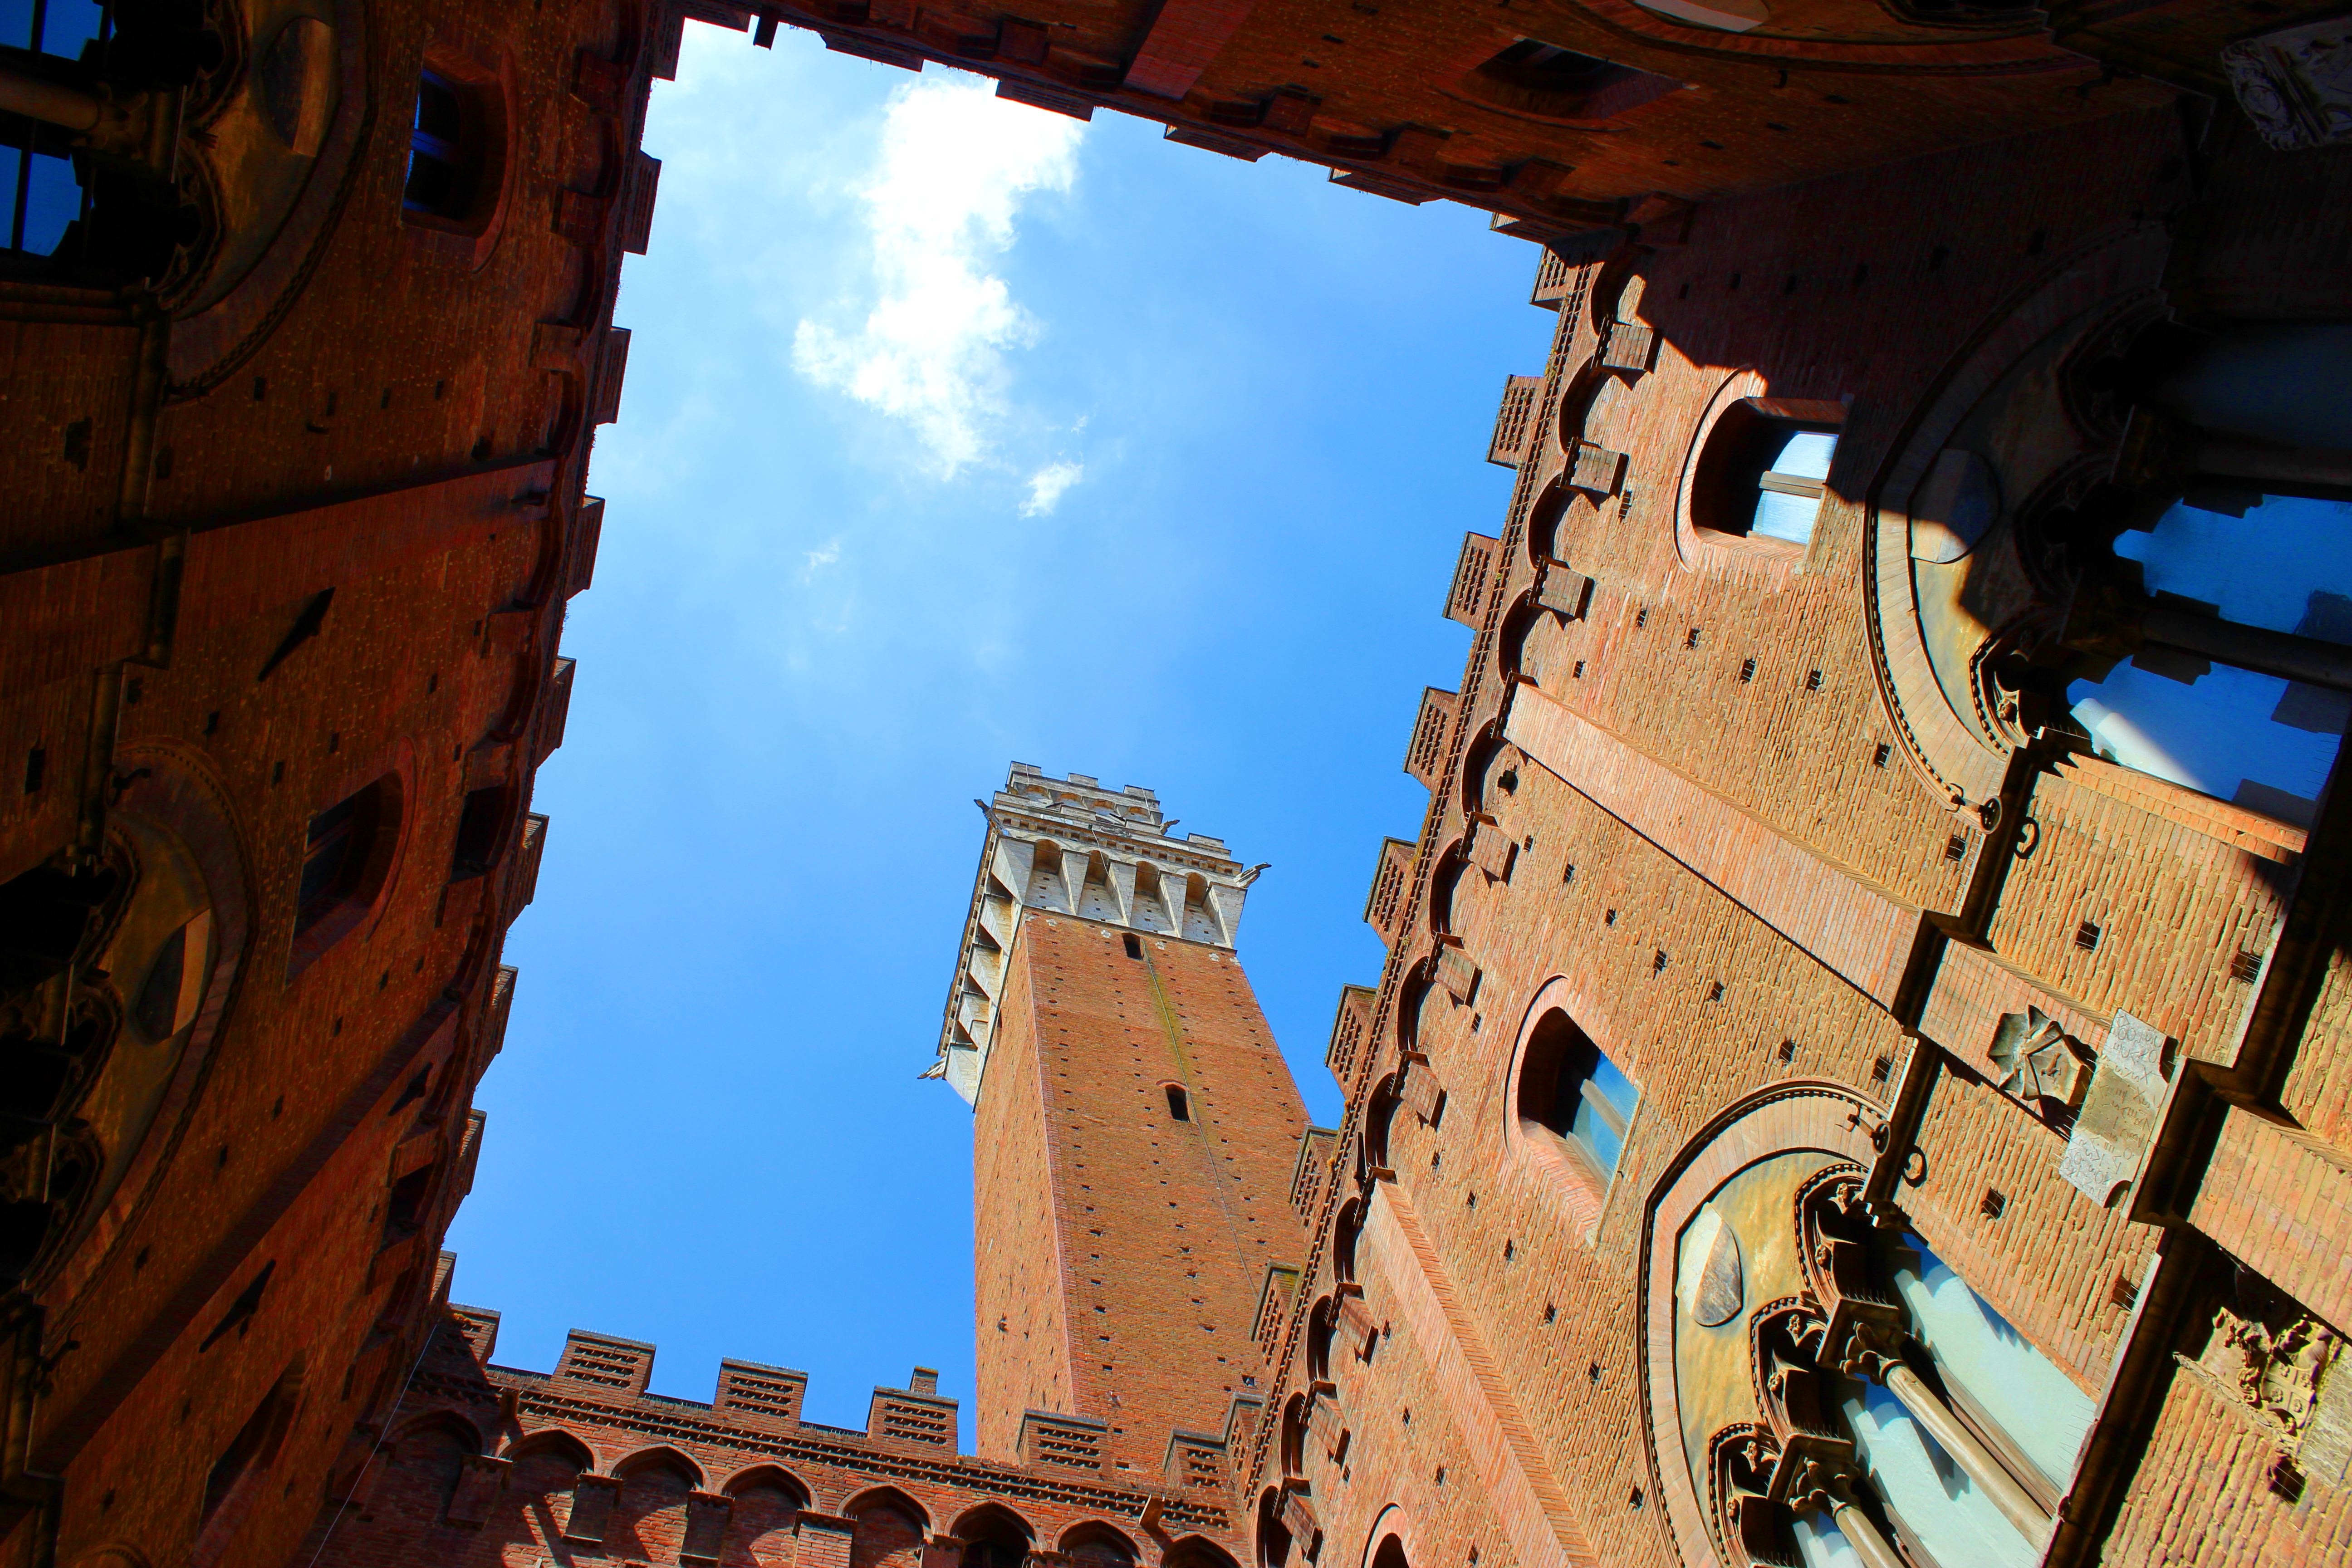
architecture, sky, town, perspective, wall, travel, color, italy, tuscany, blue, temple, ruins, torre, palazzo, siena, palio, ancient history, square of the field